North Cascades National Park

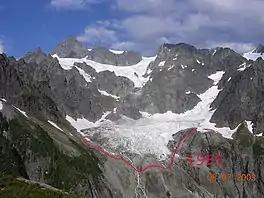
A dark mountain range showing the end of a glacier. There is a timestamp in orange: "08.07.2003". A red line well below the end of the glacier is marked "1985".

With approximately 312 glaciers, North Cascades National Park has the most glaciers of any US park outside Alaska, and a third of all the glaciers in the lower 48 states. Counting a few glaciers in the adjoining National Recreation Areas, the North Cascades National Park Complex glaciers covered an expanse totaling as of 2009. Boston Glacier, on the north slope of Boston Peak, is the largest glacier in the park, measured in 1971 to have an area of . Other glaciers that were measured in 1971 to be larger than include East Nooksack and Sulphide Glaciers on Mount Shuksan, McAllister and Inspiration Glaciers on Eldorado Peak, Redoubt Glacier on Mount Redoubt, Neve Glacier on Snowfield Peak, and Challenger Glacier on Mount Challenger.